Waltham station

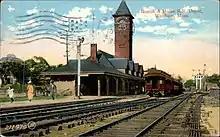
1915 postcard of Waltham station

The Fitchburg Railroad opened west to Waltham on December 20, 1843, then to Concord on June 17, 1844. The Watertown Branch was extended to Waltham in 1851, meeting the Fitchburg mainline with a wye. An interlocking tower at Elm Street controlled the junction. By 1875, the station was located on the north side of the tracks on the west side of Elm Street.